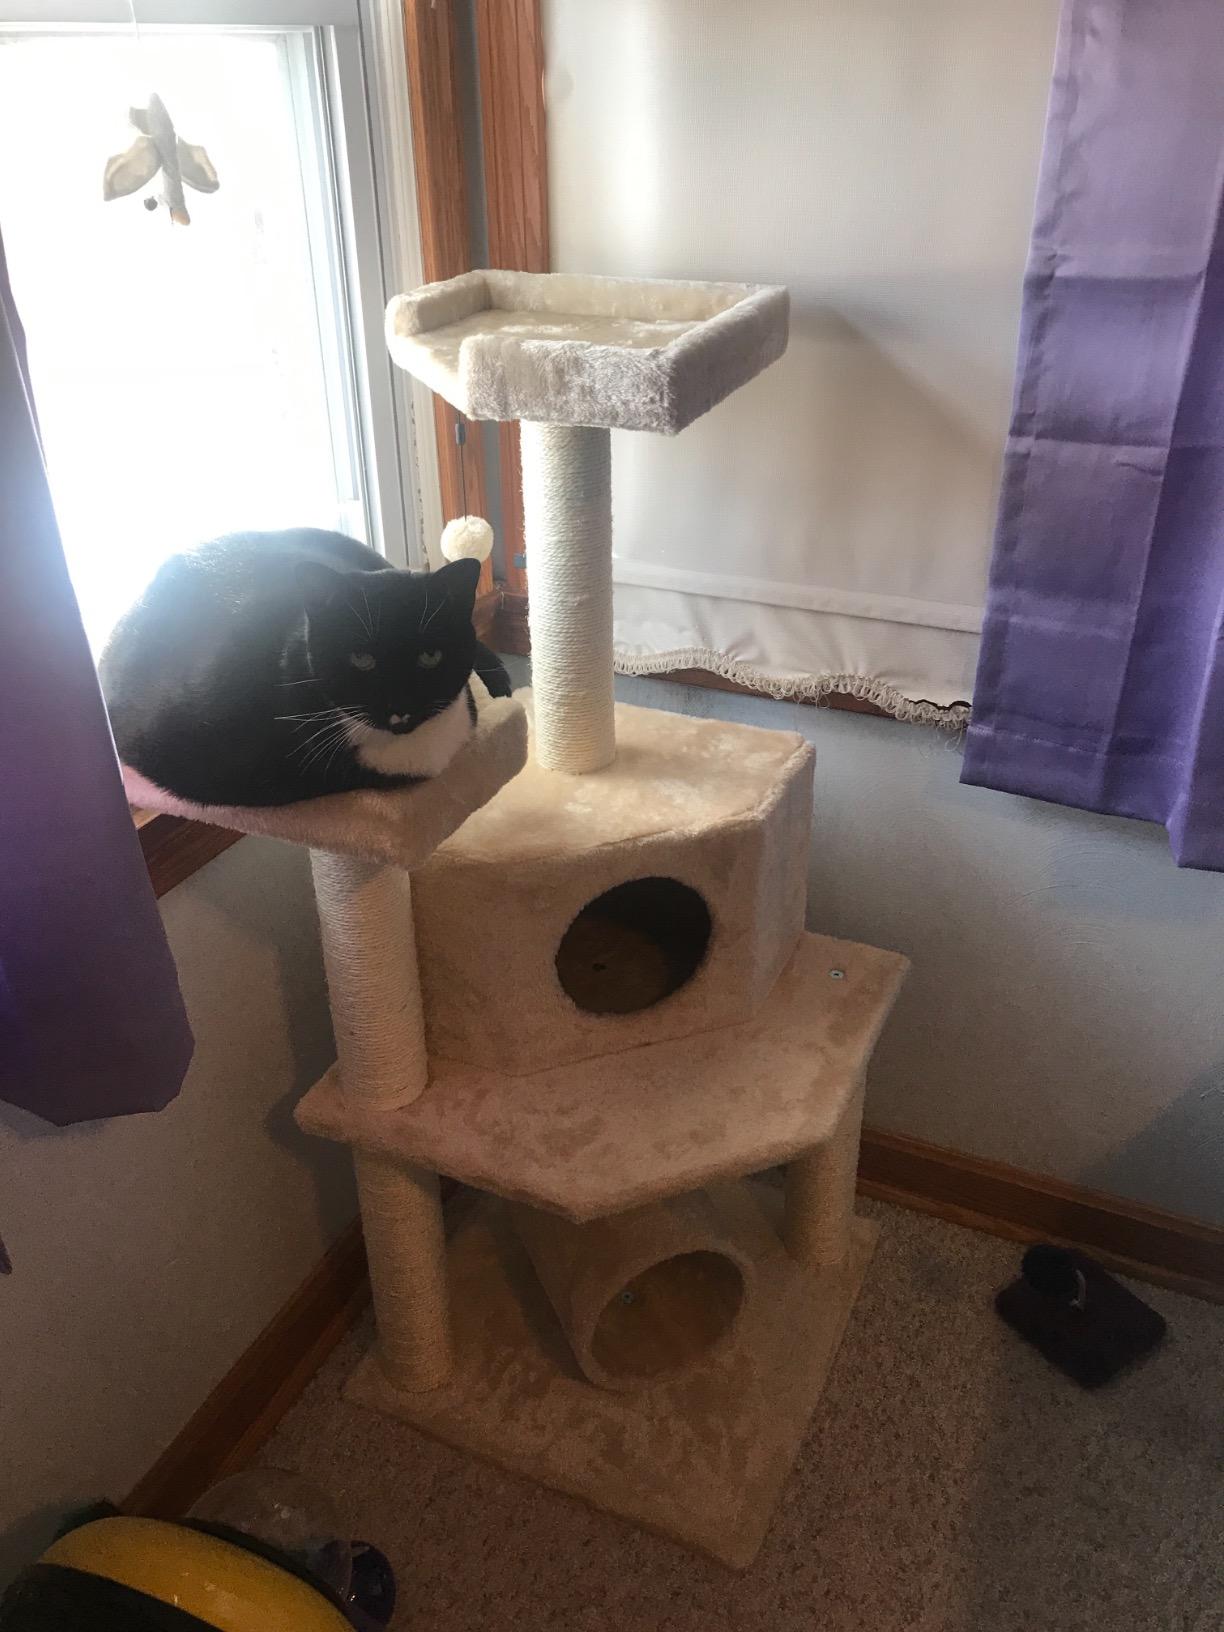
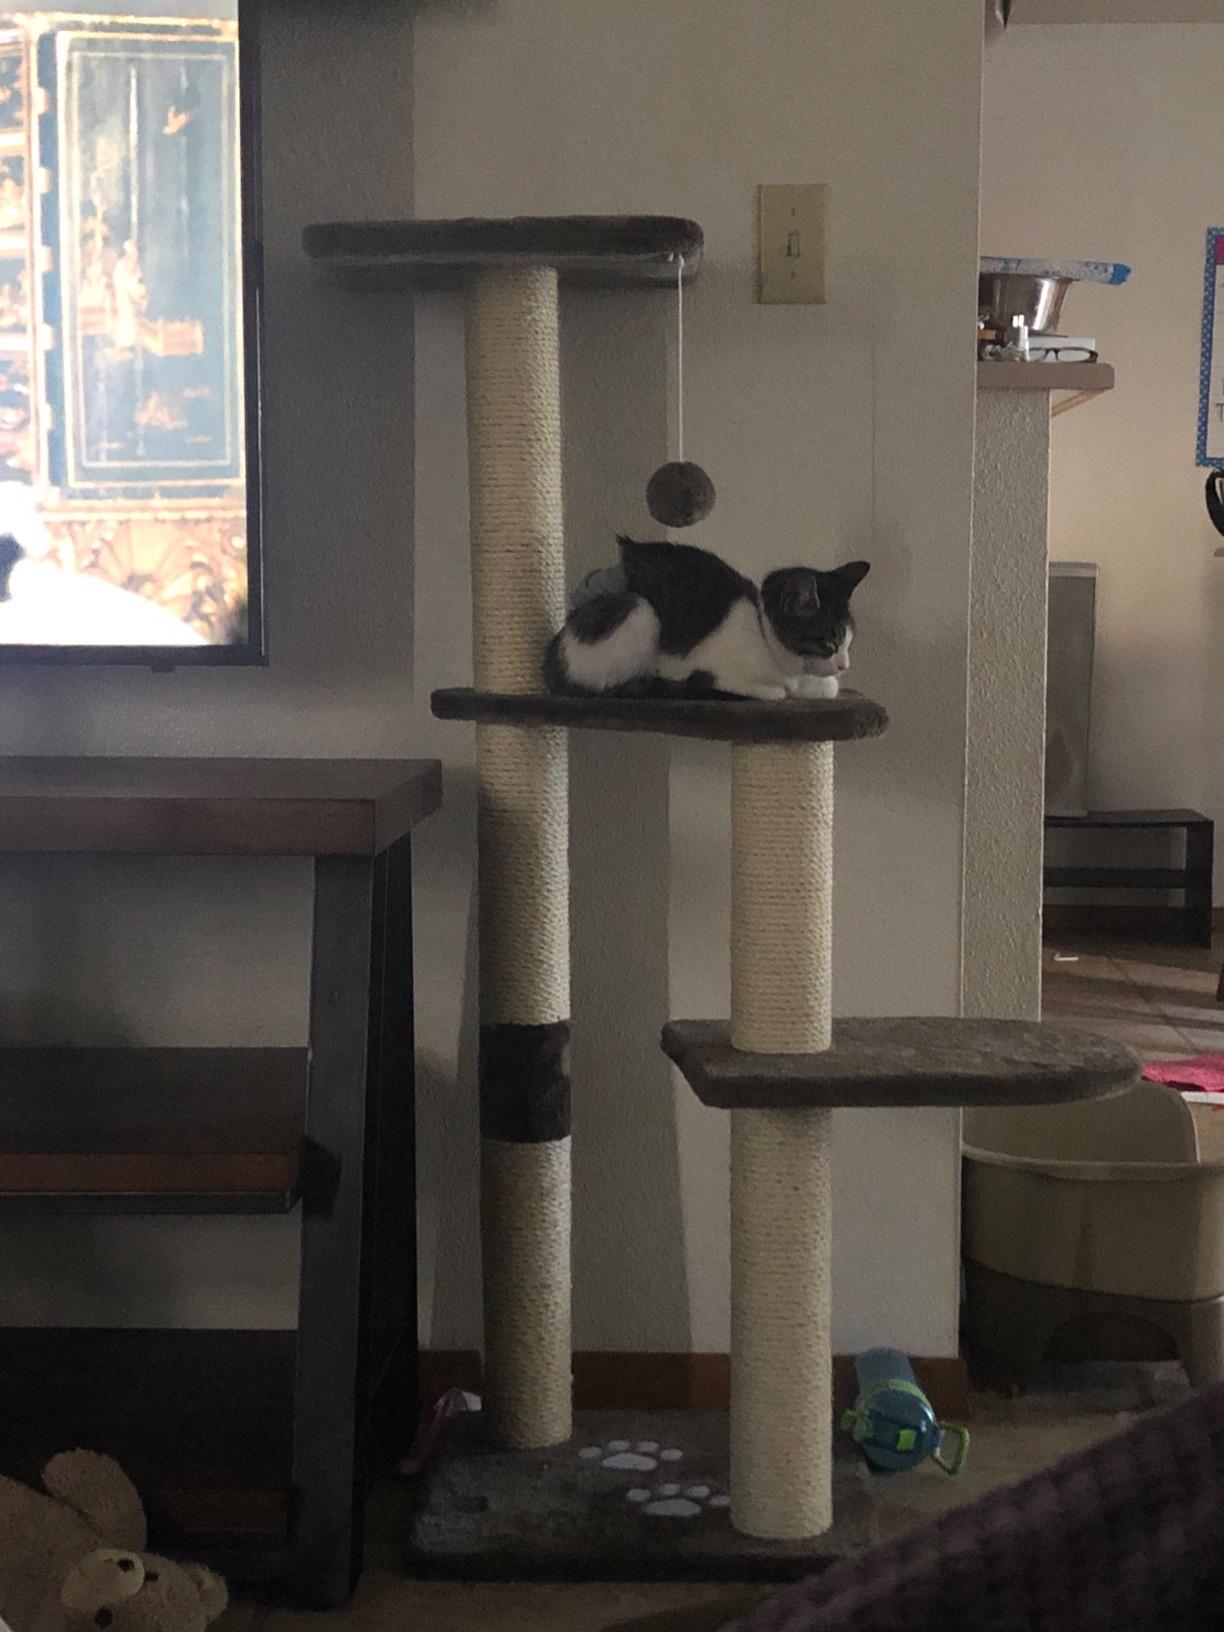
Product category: items_cat tree
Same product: no